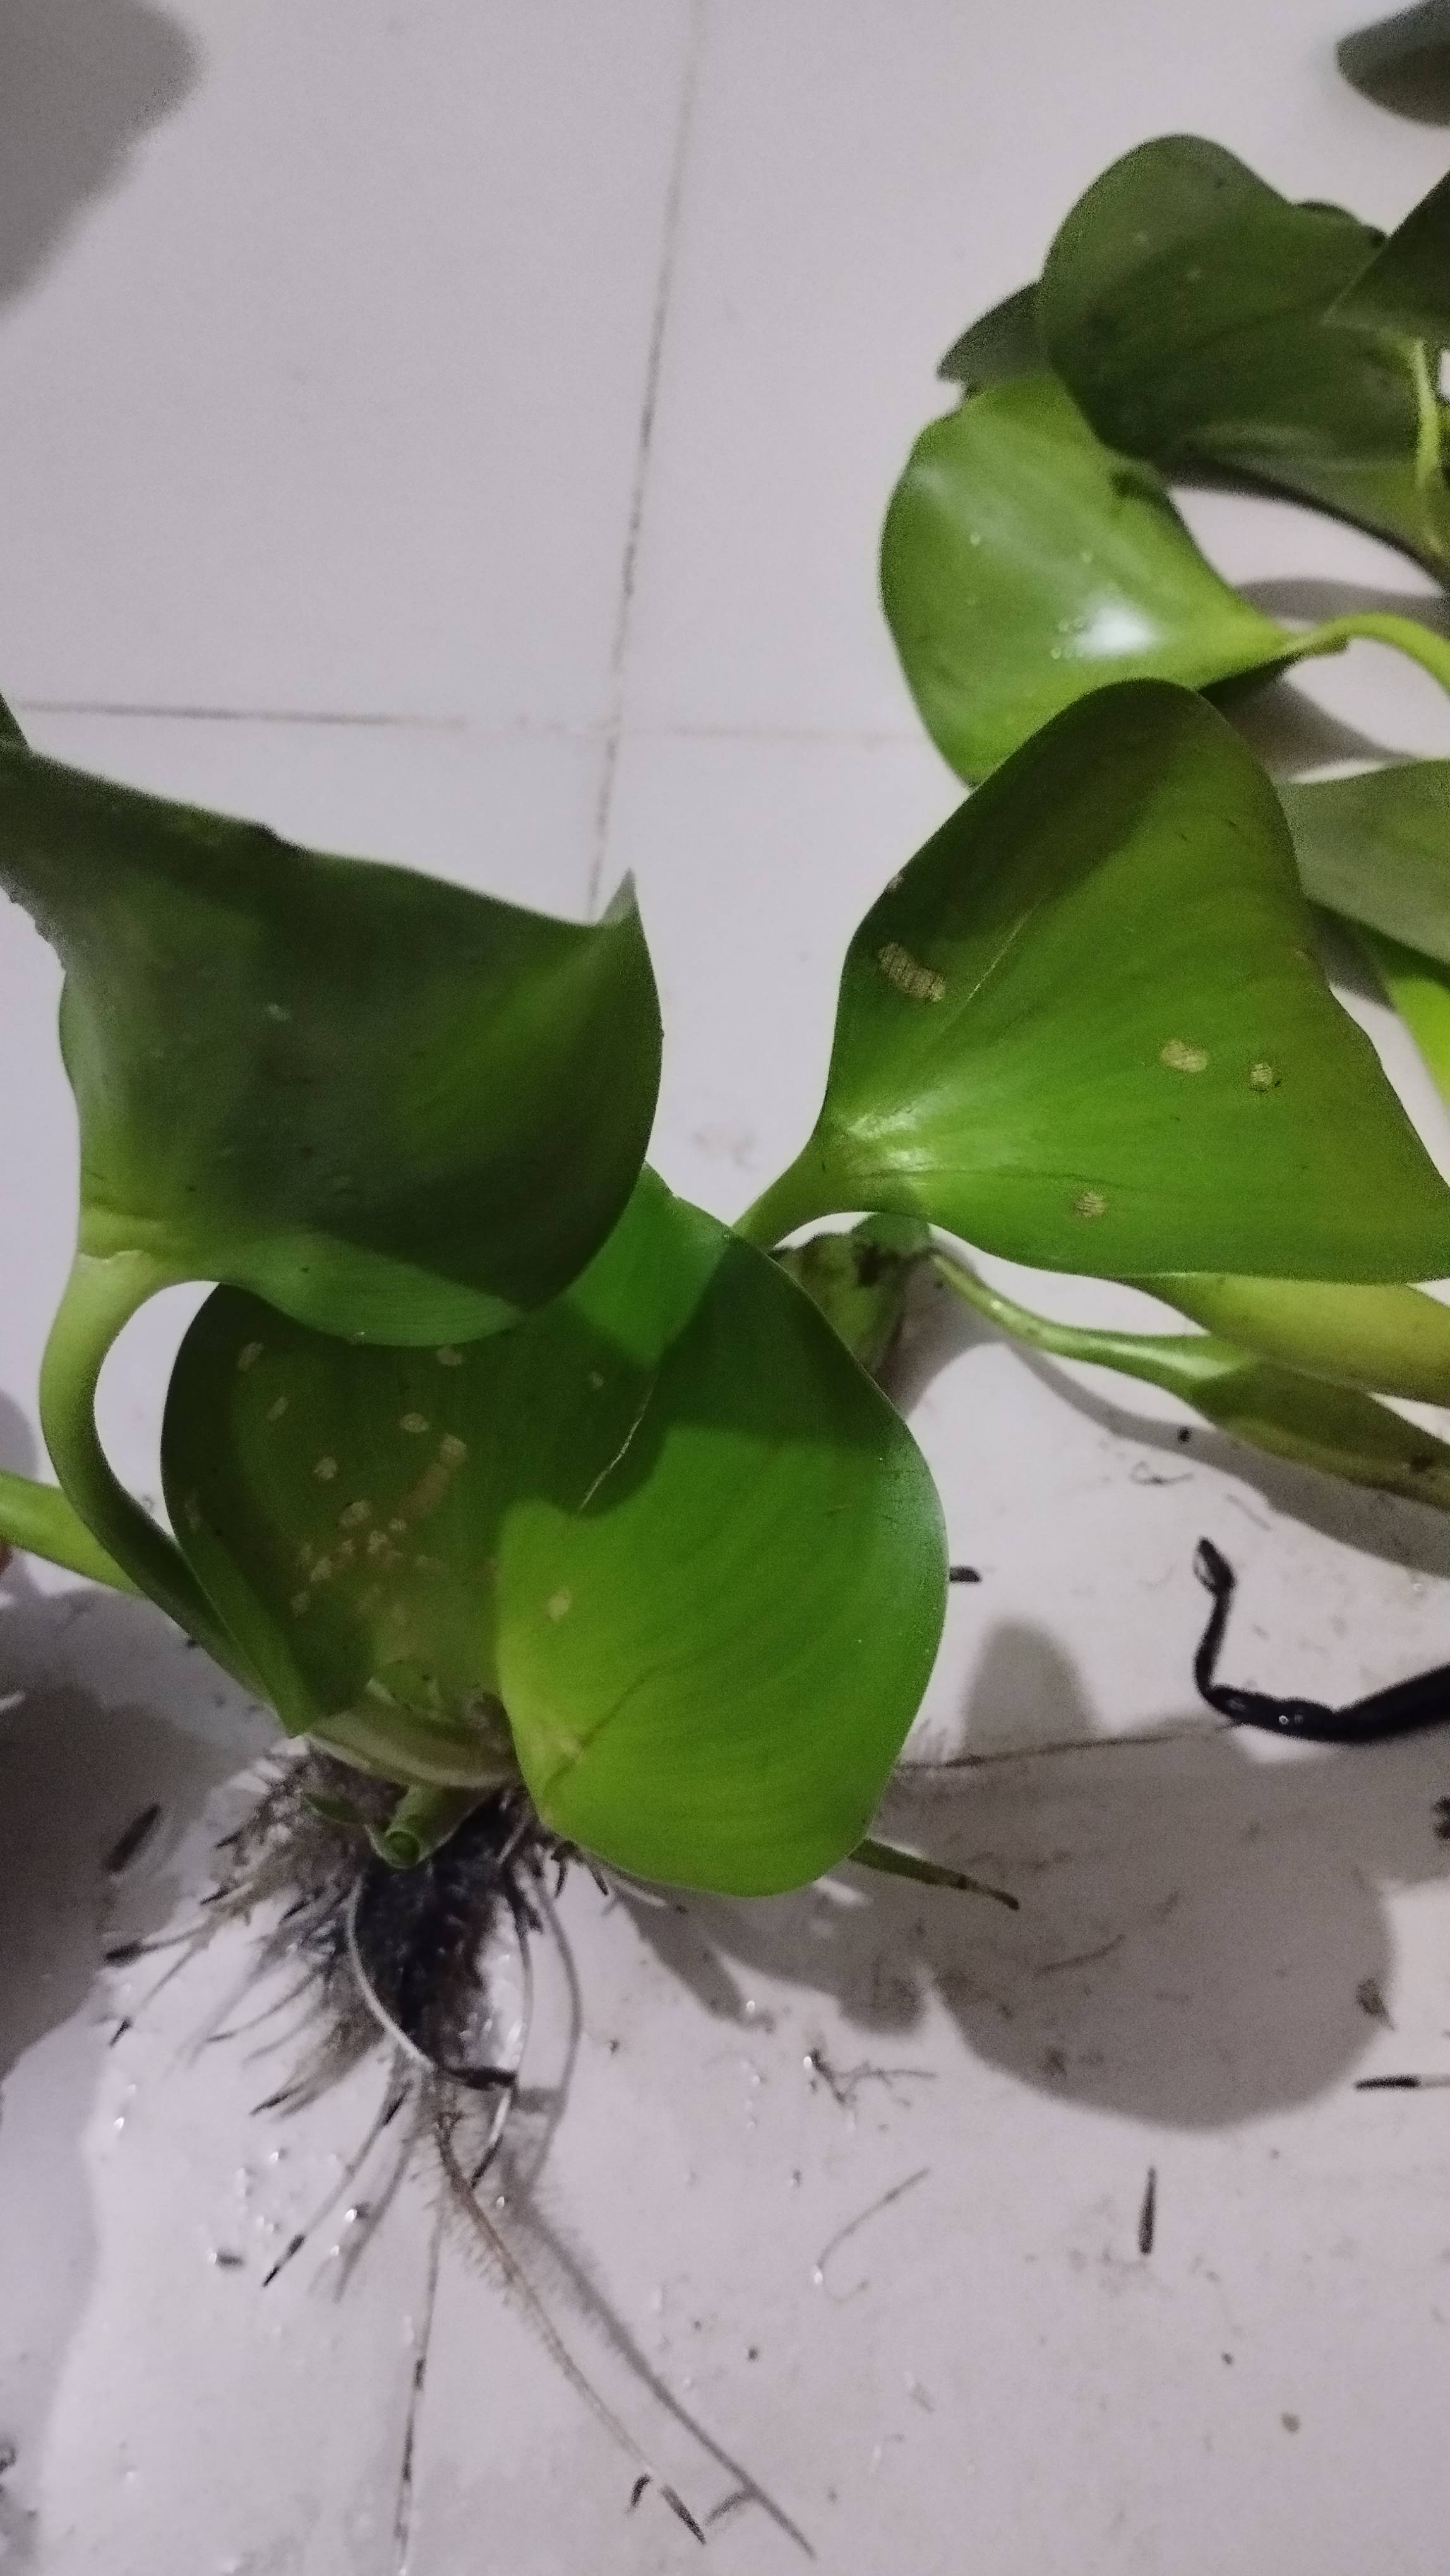
Species: Common Water Hyacinth (Eichornia crassipes)